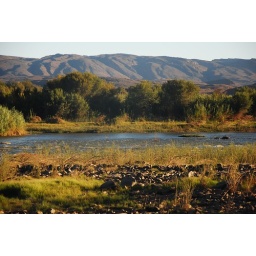
canoeing the orange river in namibia